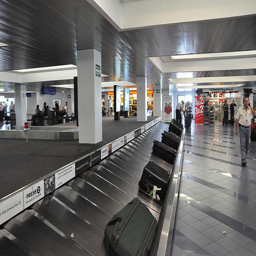
Many luggage bags are on the conveyor belt at the airport luggage claim.
A baggage claim belt in an airport with luggage arriving.
some suitcases waiting to be picked up at the airport
A luggage carousel filled with lots of bags of luggage.
a bag system inside of a travel terminal